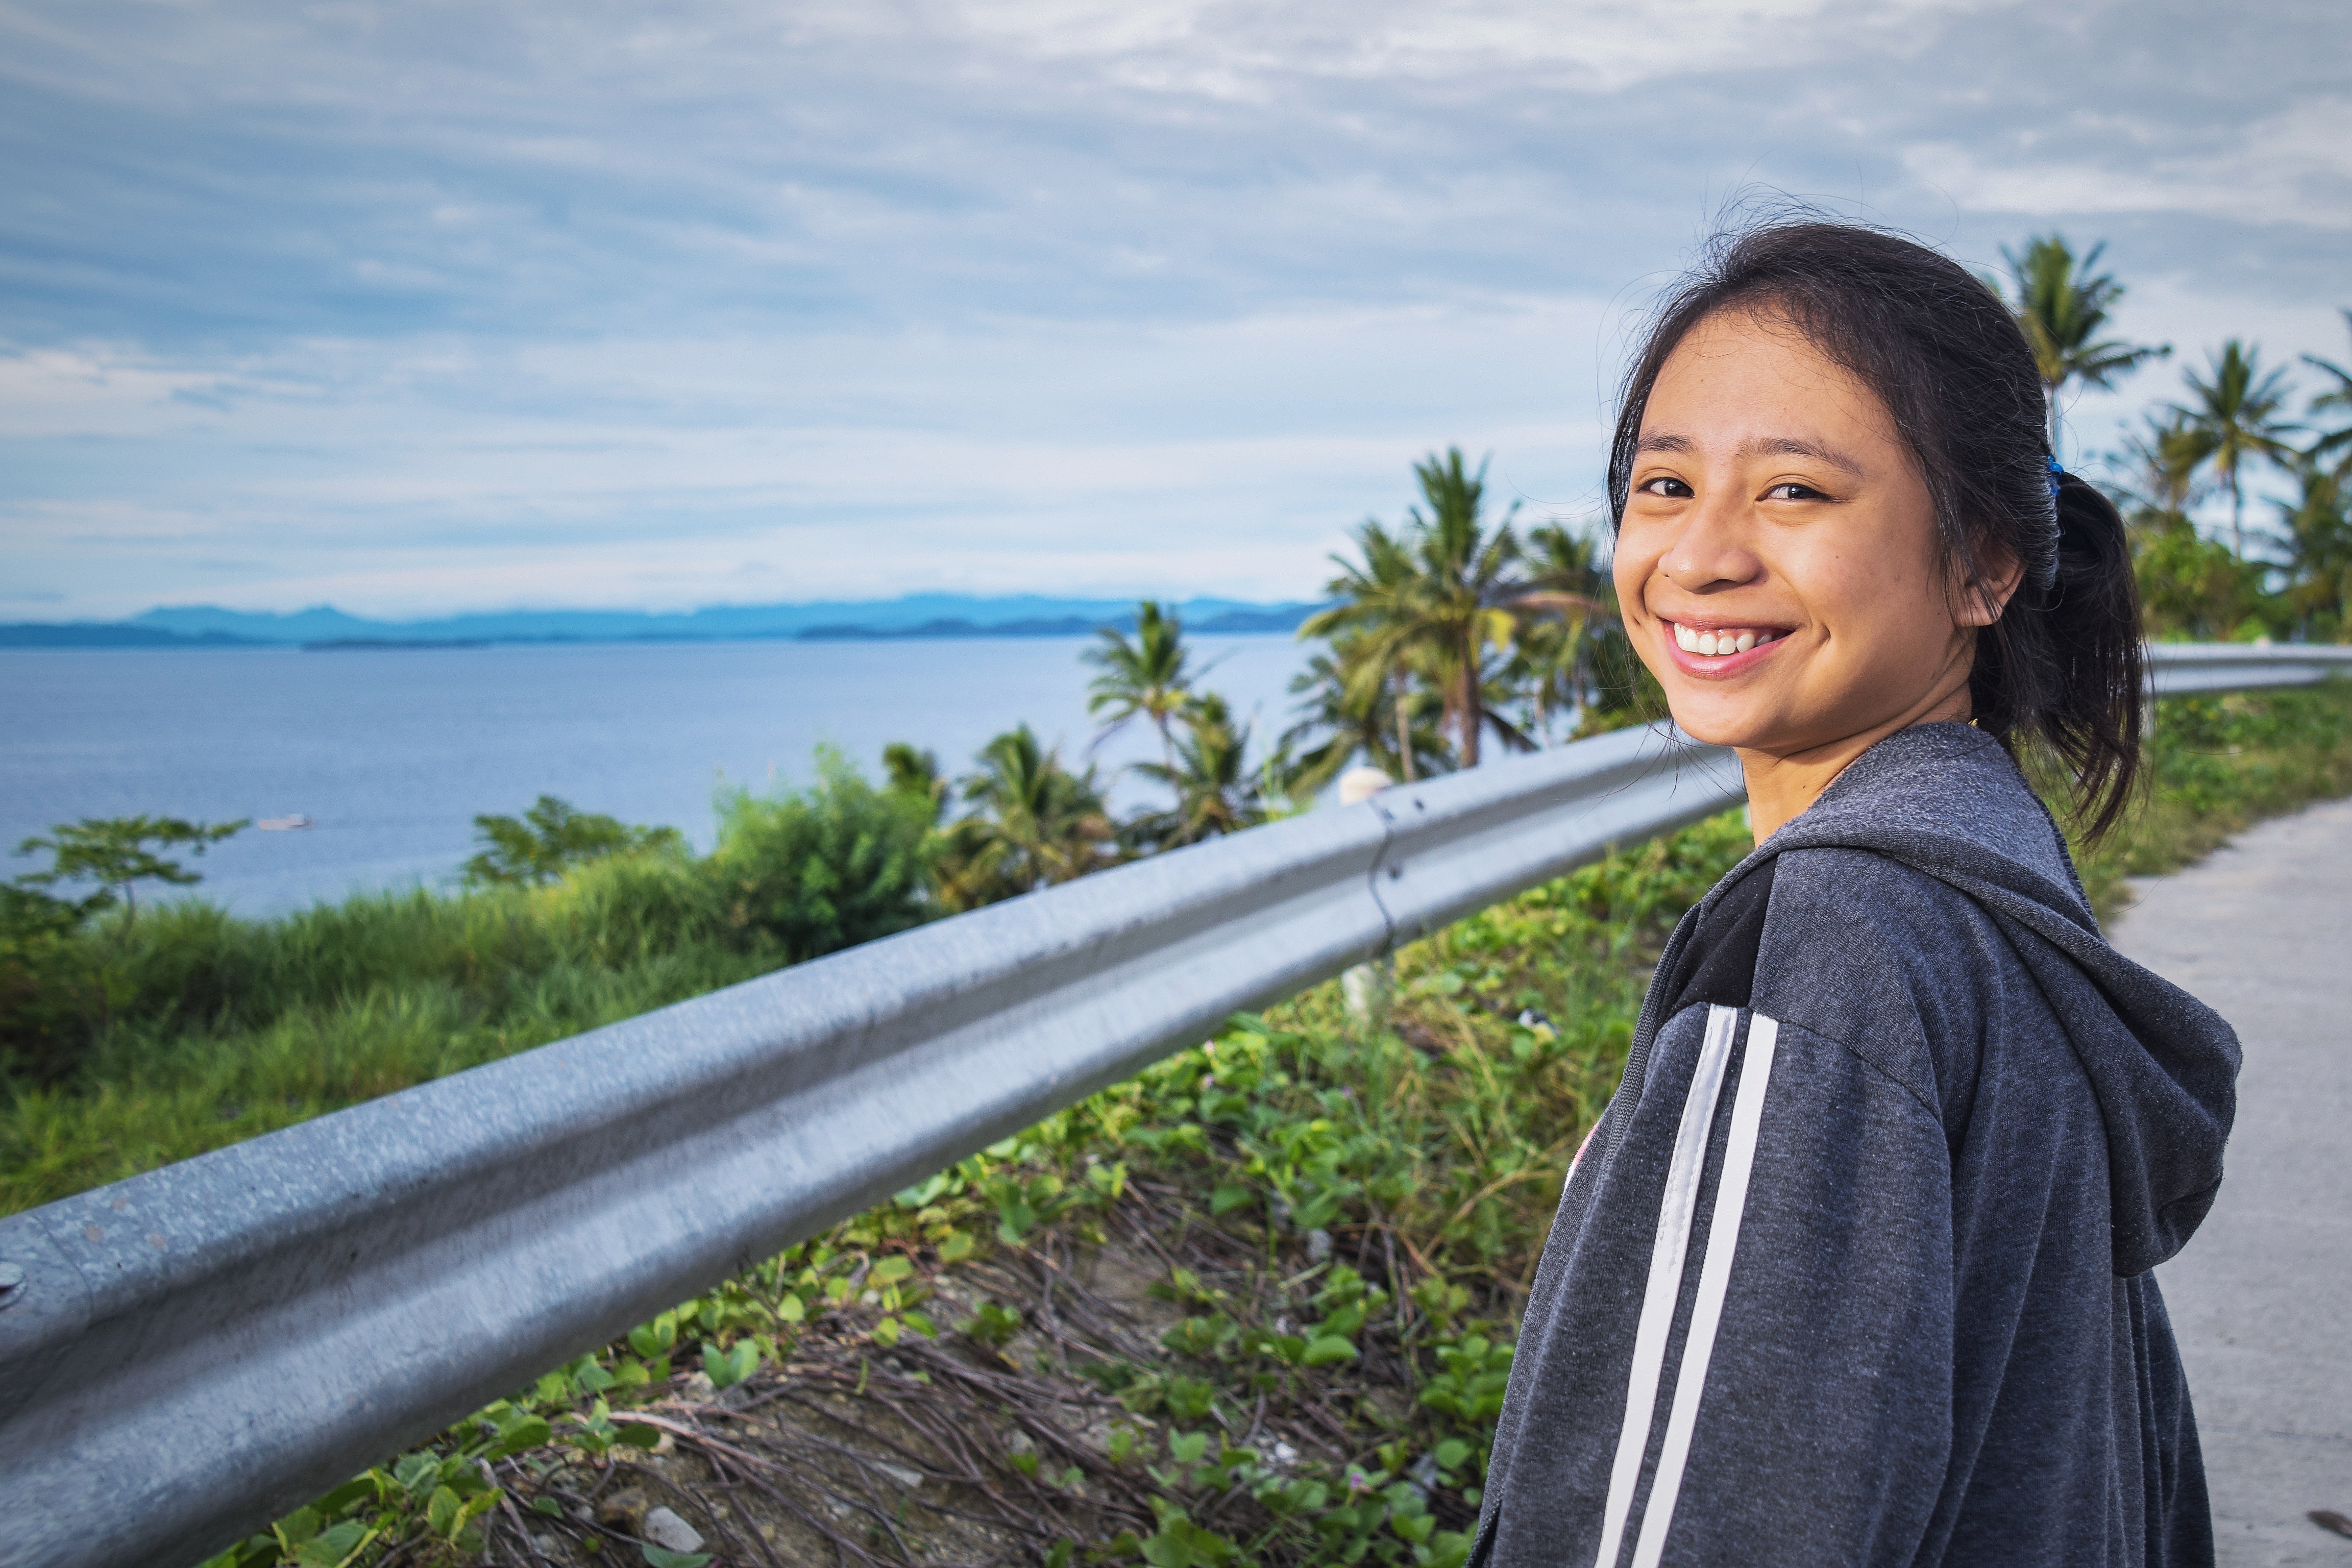
sea, vacation, travel